Tenney Stadium at Leonidoff Field

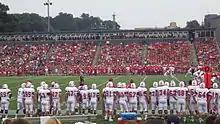
View of Tenney Stadium from the lawn seating during a football game

It has a capacity of 5,000 with amphitheater-style seating on the west side of the field for lawn chairs and blankets. The facility includes a stone-faced precast concrete grandstand. The ground level field house contains two large, day-lit varsity locker rooms with showers, a medical training room, an equipment room, and support spaces. A field storage room is provided with vehicular access. The building also includes a public concession stand and restrooms. Lockers and concession areas are highlighted on the façade by large wooden exterior alcoves that create bays for students and players.